Rambhadracharya

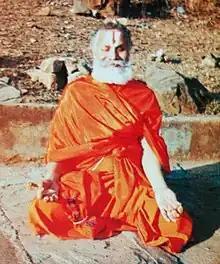
Rambhadracharya meditating on the banks of Mandakini river during a "Payovrata". He is seated in the "Sukhasana" pose with fingers folded in the "".

In 1976 Giridhar narrated a "Katha" on Ramcharitmanas to Swami Karpatri, who advised him not to marry, to stay a lifelong "Brahmachari" (celibate bachelor) and to take initiation in a "Srivaishnava Sampradaya" (a sect worshipping Vishnu, Krishna, or Rama as the supreme God). Giridhar took "vairagi" (renouncer) initiation or "Virakta Diksha" in the Ramananda Sampradaya on the "Kartika" full-moon day of 19 November 1983 from Shri Ramcharandas Maharaj Phalahari. He now came to be known as "Rambhadradas".